Sarah Escobar

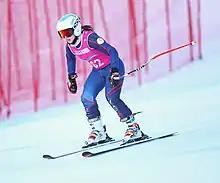
Escobar at the 2020 Youth Olympics

Sarah Escobar is the daughter of two Ecuadorians, Eleana and Fabian Escobar. They immigrated to the United States for a better life.